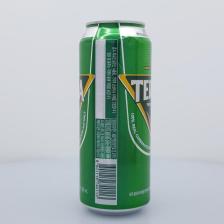
Label: cans